Paul Merton

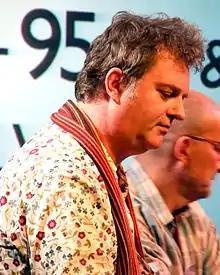
Merton in 2010

Paul James Martin (born 9 July 1957), known by the stage name Paul Merton, is an English comedian who is best known as one of the two regular panellists on the television show "Have I Got News for You".